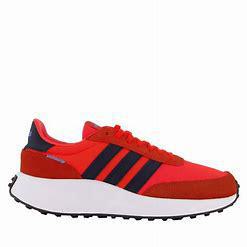
Brand: Adidas
Model: Run 70S